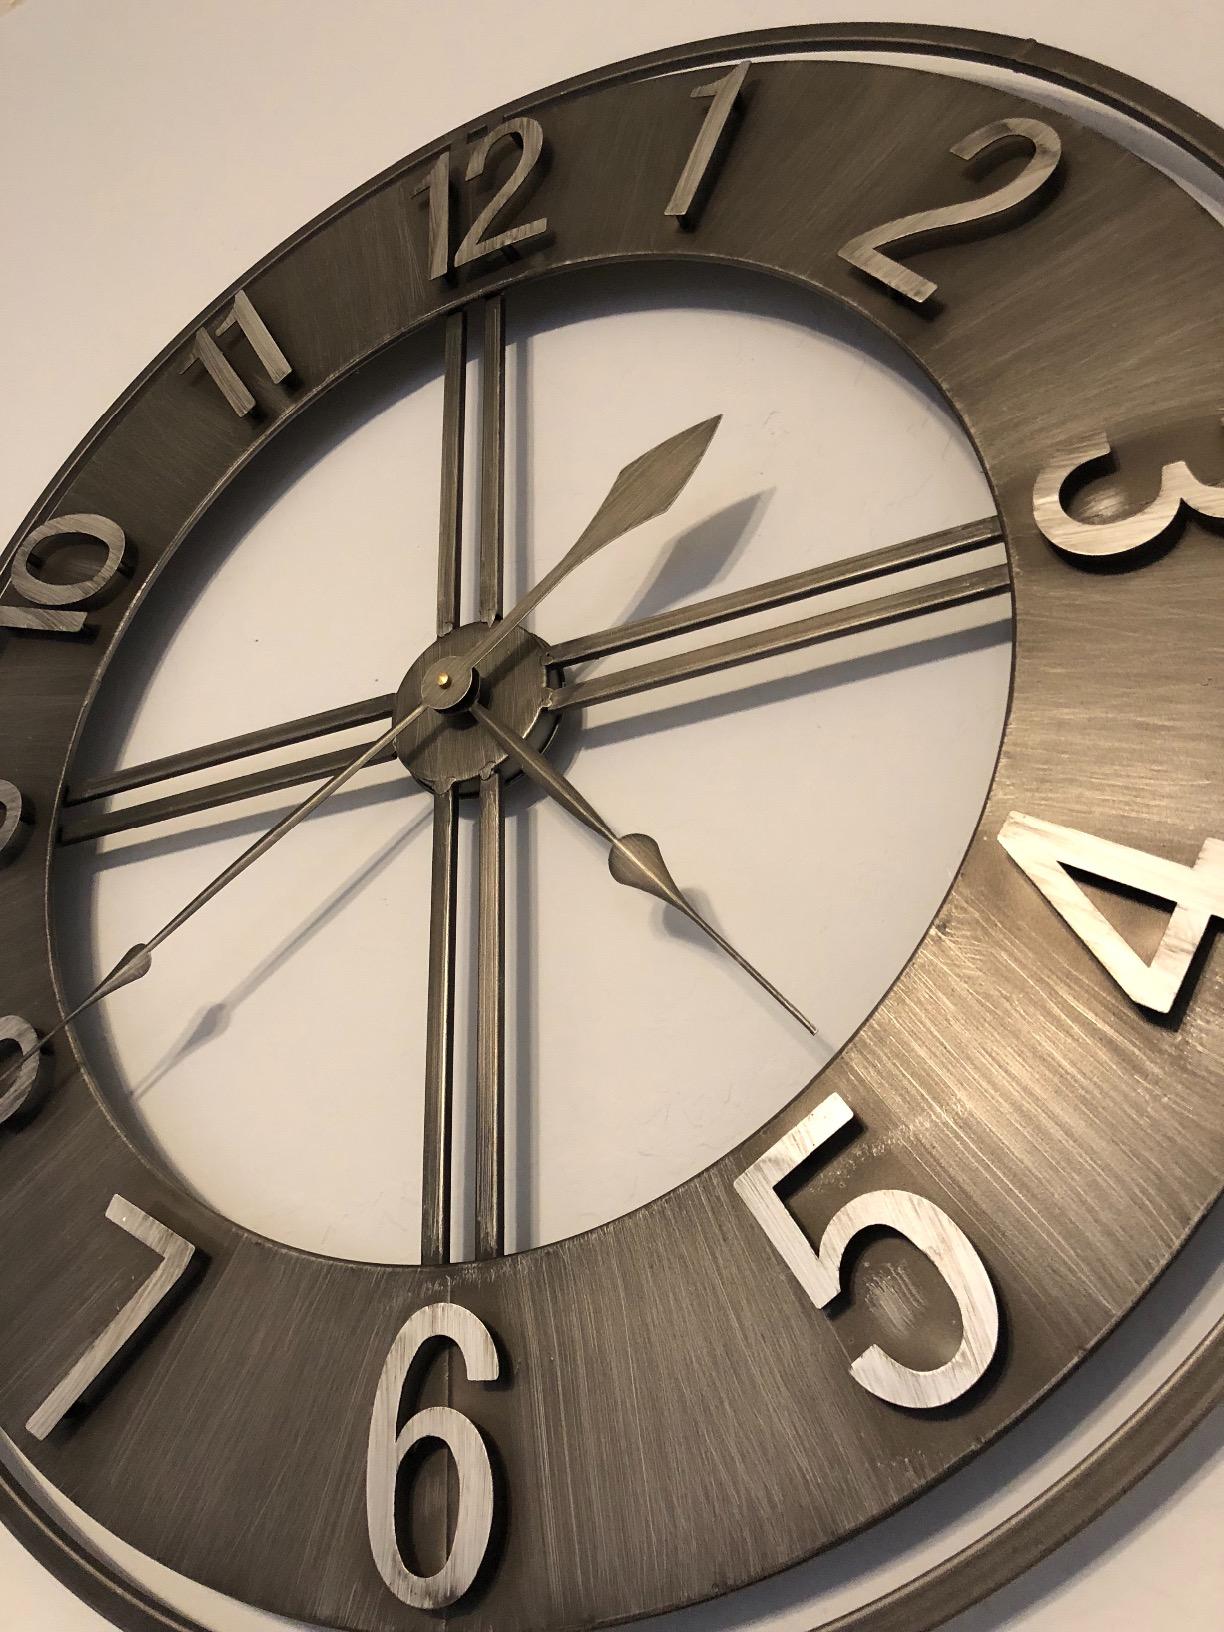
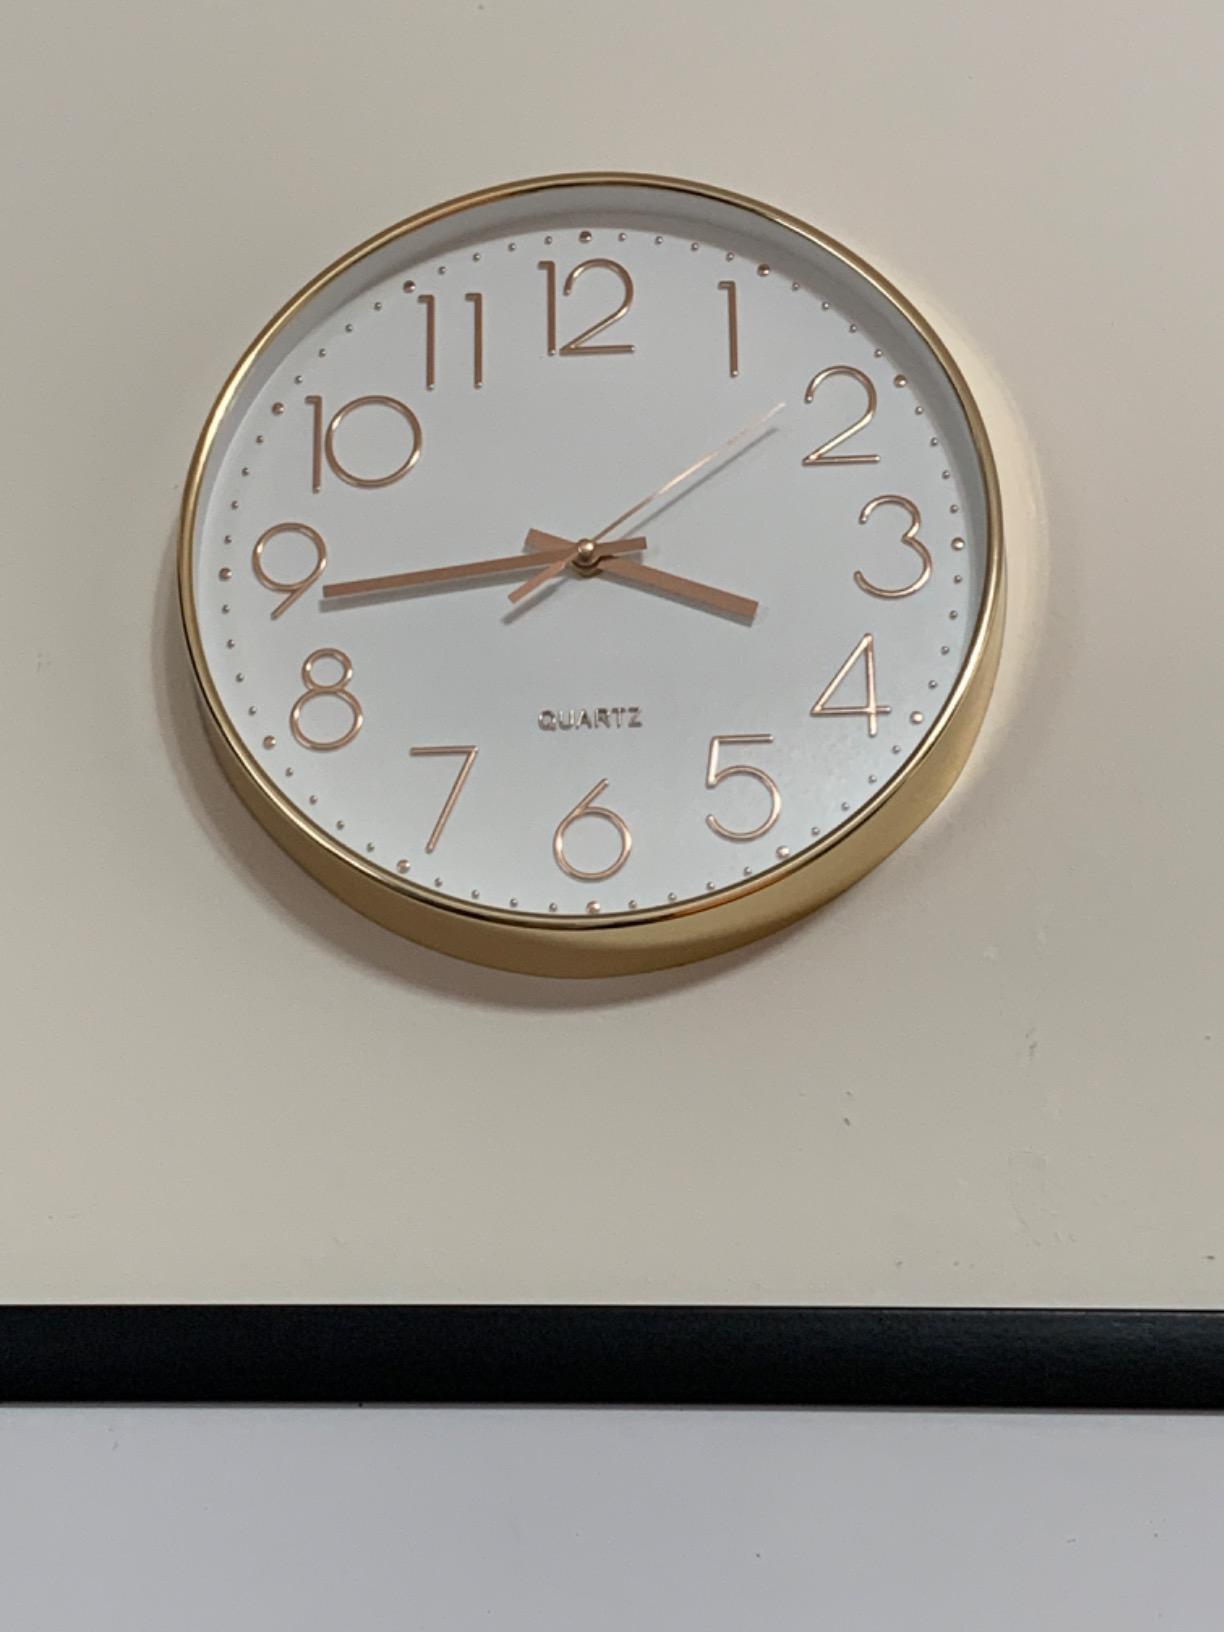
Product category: clock
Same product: no